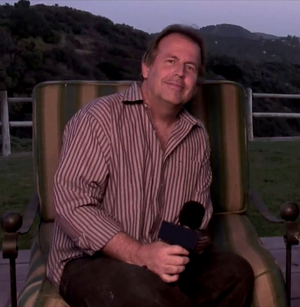
Terry Rossio, en 2009.
Terry Rossio, né le 2 juillet 1960 à Kalamazoo, est un scénariste et producteur de cinéma américain.